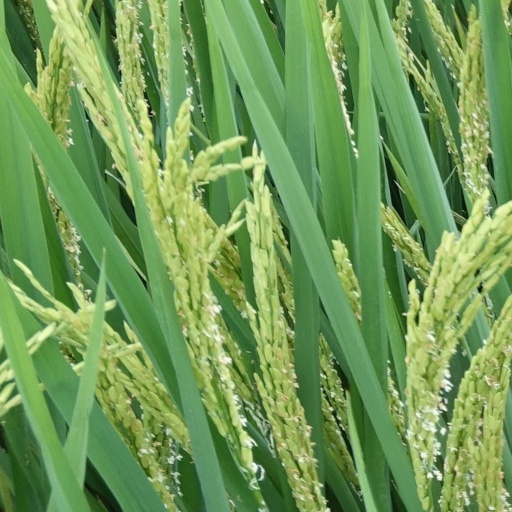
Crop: rice